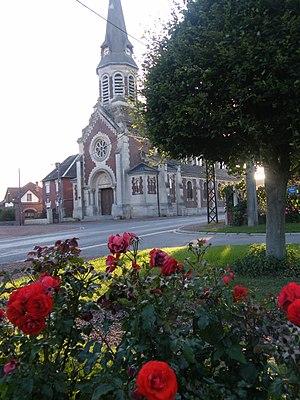
Église de Metz-en-Couture (Pas-de-Calais, France.